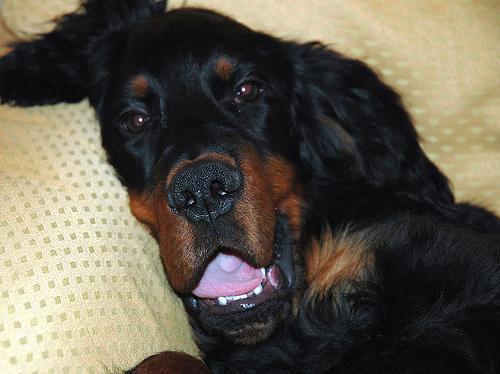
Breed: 228-n000085-Gordon_setter